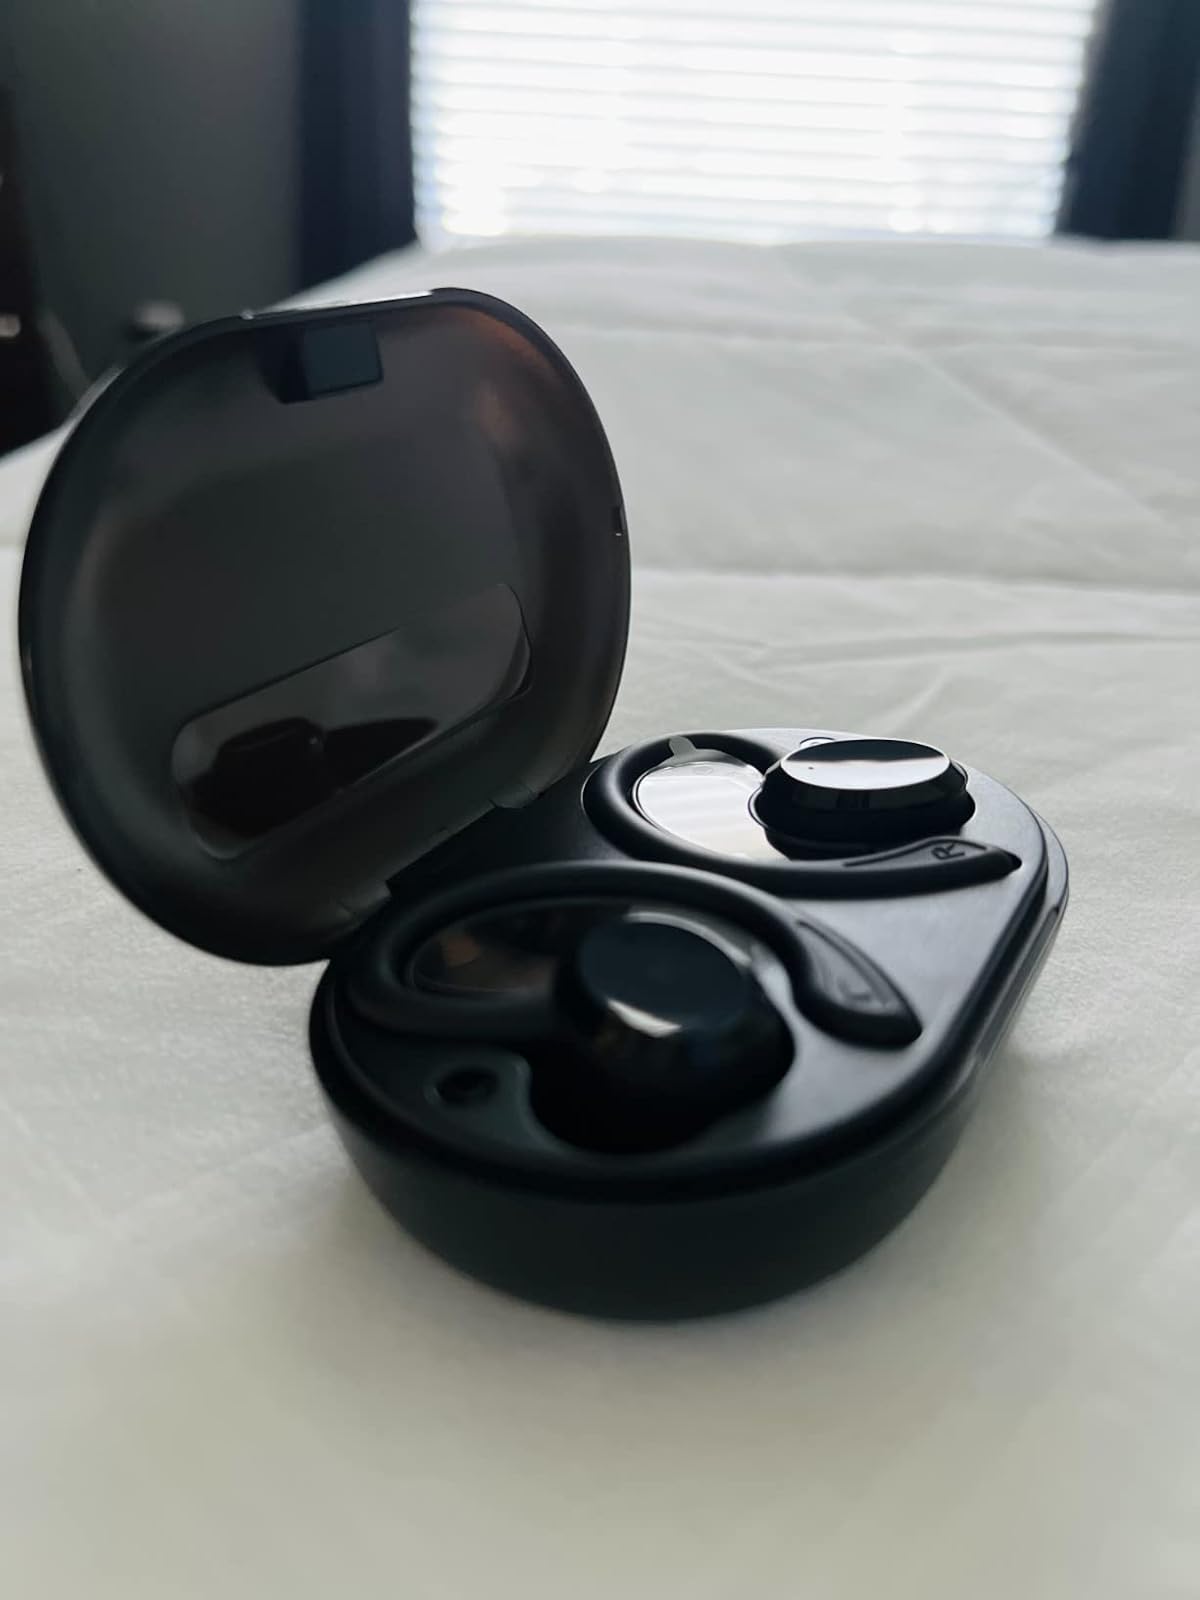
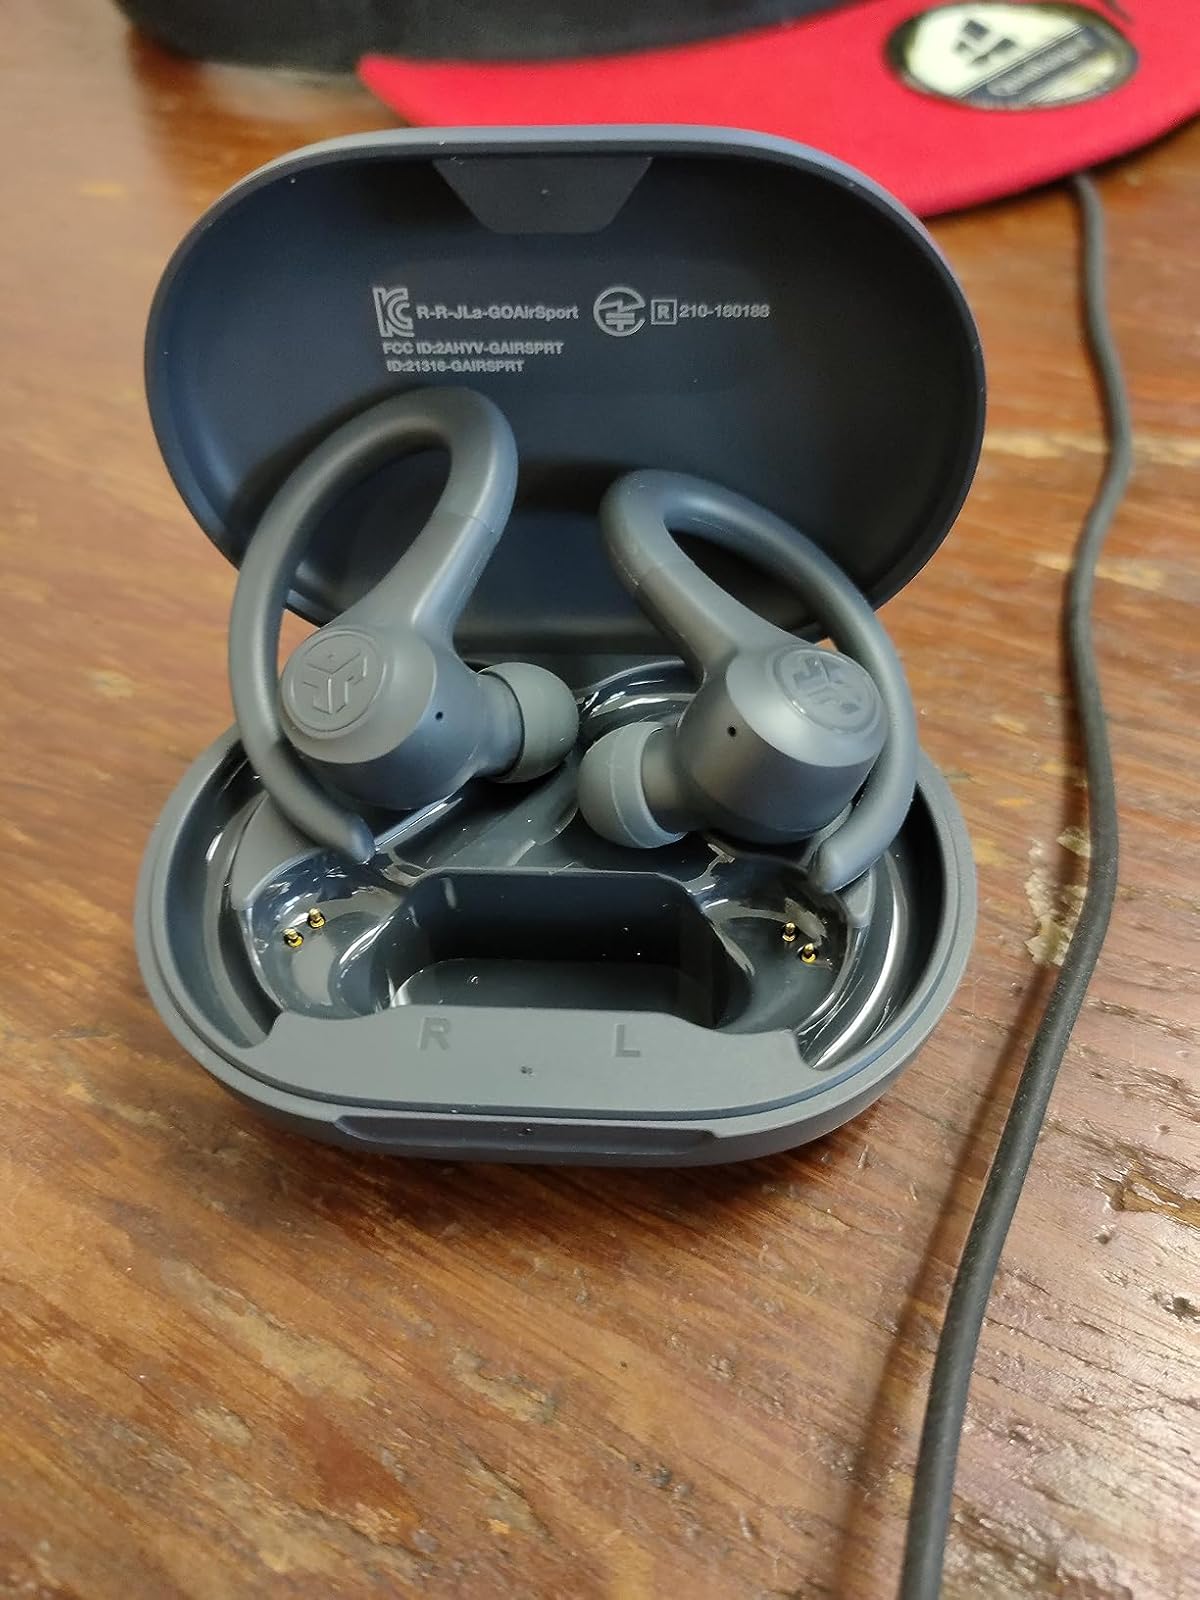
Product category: earbuds
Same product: no